Rainbow Youth

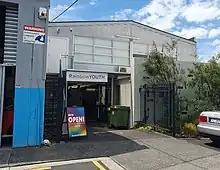
Rainbow Youth Auckland Drop-in Centre

Rainbow Youth (stylised RainbowYOUTH, formerly Auckland Lesbian and Gay Youth) is a registered charitable organisation that provides education, information, support and advocacy for LGBTIQ youth in New Zealand. It was formed in 1989.